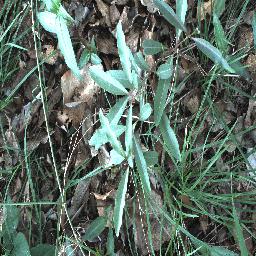
Label: rubber_vine